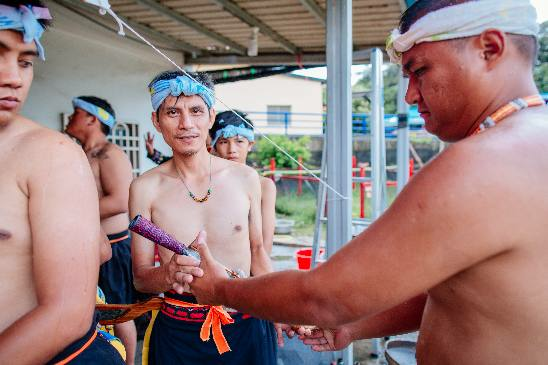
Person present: Yes